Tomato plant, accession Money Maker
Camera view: vertical (180 deg); turntable rotation: 300 degrees
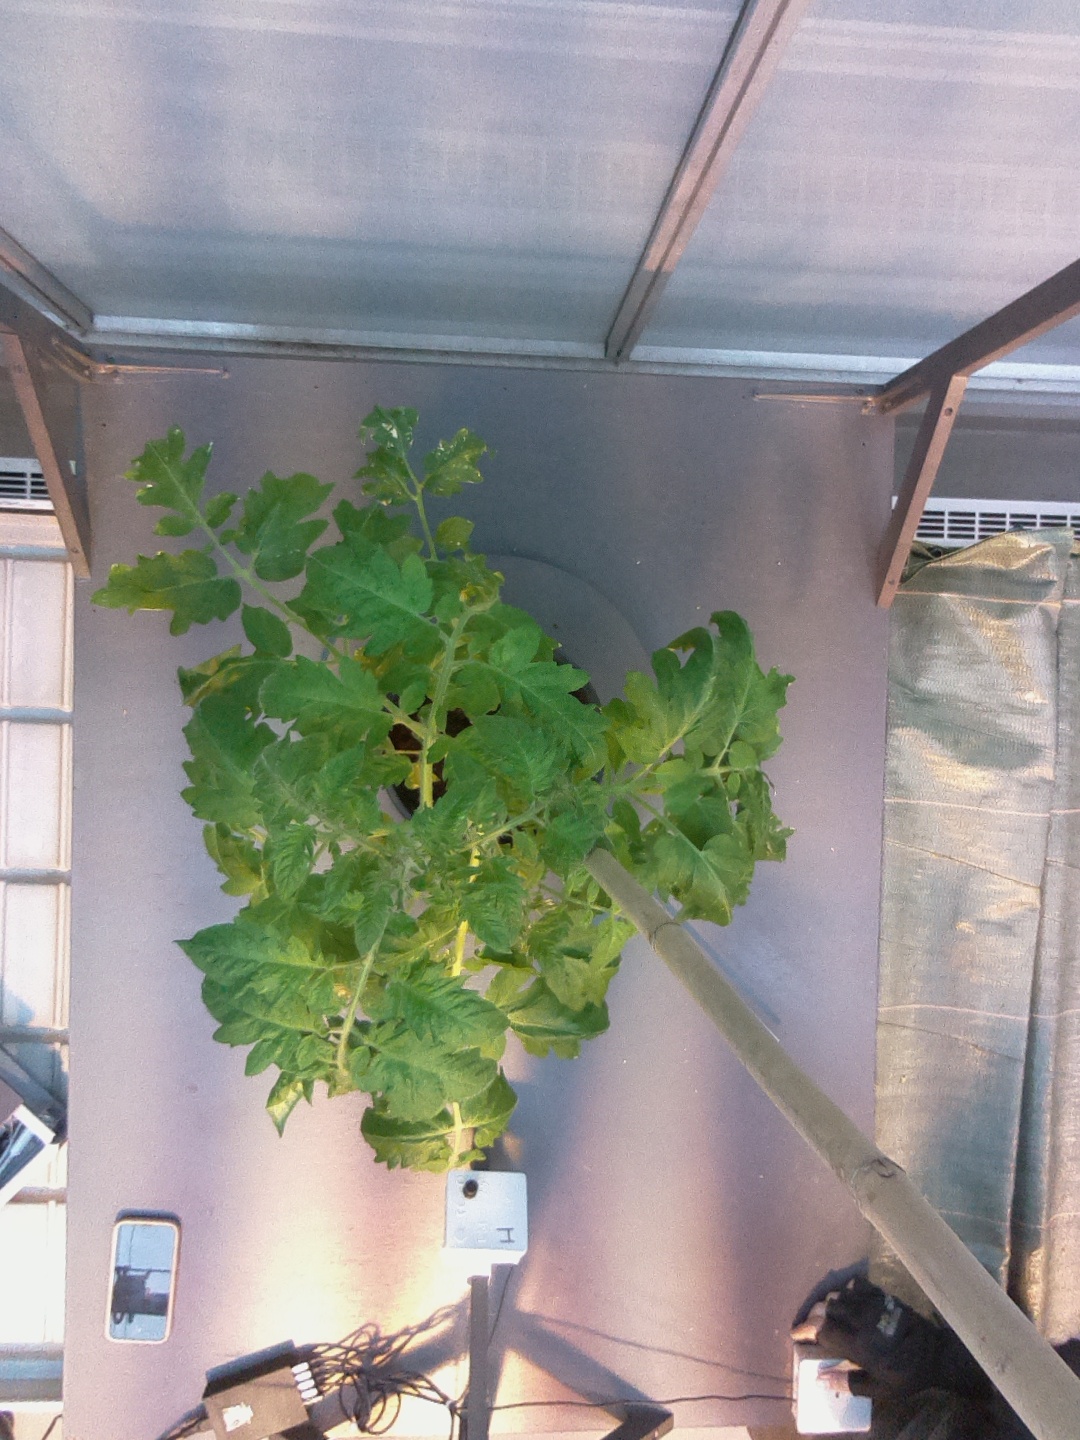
BBCH growth stage 60: First flowers open